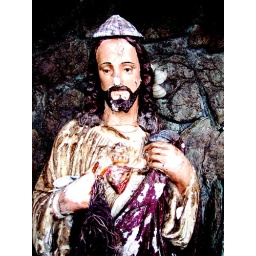
found in the rocks on the coast of chile.